Hochfirst Tower

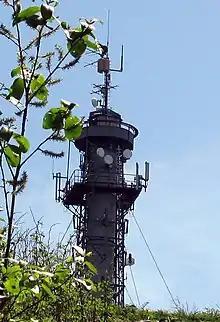
The Hochfirst Tower

The Hochfirst Tower is a 25-metre-high lattice observation tower on the Hochfirst mountain near Titisee-Neustadt at 47°54'04" N and 8°11'03" E.